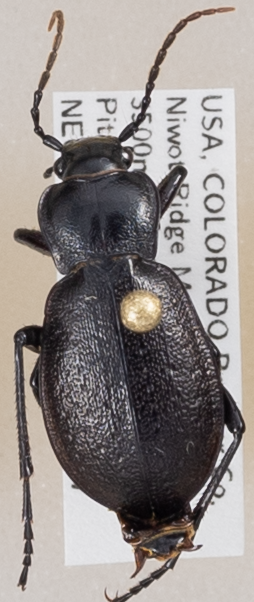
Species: Carabus taedatus
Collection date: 2018-07-17
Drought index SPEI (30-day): -0.734
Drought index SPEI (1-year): -0.54
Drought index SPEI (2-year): -0.03